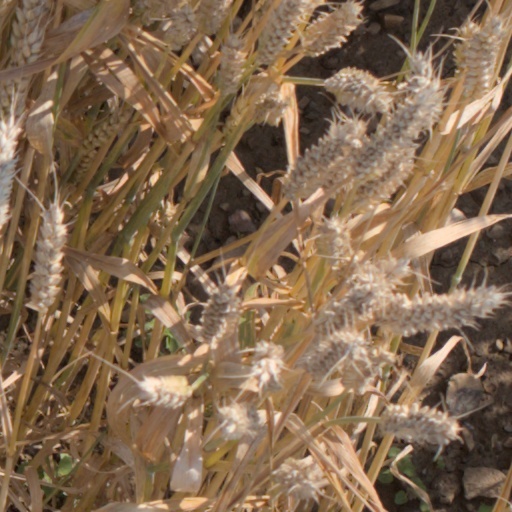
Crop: wheat